Kumanovo

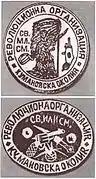
IMRO Kumanovo Seals

The Skopje Revolutionary district of the Internal Macedonian Revolutionary Organization (IMRO) decided in 1894 that it would organize a committee in Kumanovo, which was later established in the house of Jordan Jovčev, member of the local Bulgarian school board. The committee included also the chief Bulgarian teacher in the town Iliya Levkov, the secretary of the Bulgarian metropolitan deputy Traiche Mitev, priest Andon, his son and Bulgarian teacher Psaltir Popandontov, the merchant Zafir Tasev, elder of the Kumanovo Bulgarian community the Bulgarian teacher Zafir Shaklev and Angel Prekodolka. They organized the assassination of Serbian priest Atanasije Petrović.